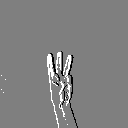
ASL letter: w